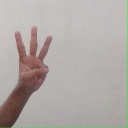
अक्षर: व